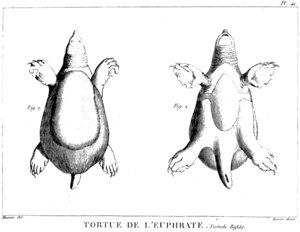
Tortue de l'Euphrate, Testudo Rafcht. (Maintenant s'appelle Rafetus euphraticus).